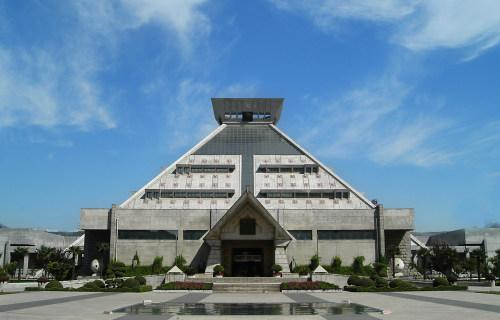
地标名称：河南博物院
所在城市：郑州市·金水区